92nd (Gordon Highlanders) Regiment of Foot

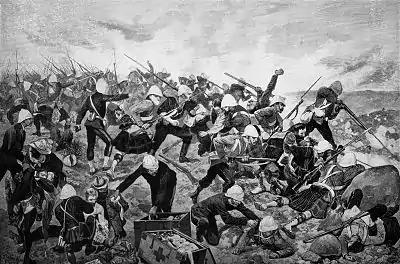
An artist's impression of the last stand at Majuba Hill in February 1881

The regiment embarked for Jamaica in April 1819; many of the troops died from yellow fever, before the regiment returned home in 1827. The regiment embarked for Gibraltar in 1834 and went on to Barbados in 1841 before returning home again in 1844. It was deployed to the Ionian Islands in 1851 and to Gibraltar in 1853 from where it was dispatched to take part in the Siege of Sevastopol during the Crimean War but saw no serious action. The regiment embarked for India in January 1858 to help suppress the Indian Rebellion and were engaged in several skirmishes with remaining rebel forces. The regiment recovered its original designation being renamed the 92nd (Gordon Highlanders) Regiment of Foot in July 1861. The regiment embarked for home in January 1863.